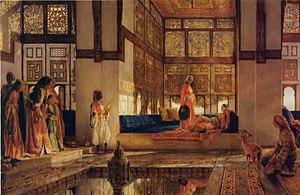
Dans une maisonnée musulmane turque, un sérail est un quartier d’habitation confiné utilisé par les épouses et concubines.